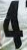
Number: 4